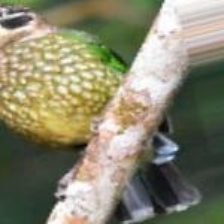
Species: SPOTTED CATBIRD
Scientific name: AILUROEDUS MACULOSUS